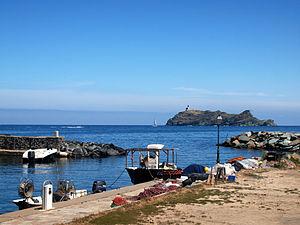
Ersa, Cap Corse (Corse) - L'île de la Giraglia vue depuis le port de Barcaggio
Ersa est une commune française située dans la circonscription départementale de la Haute-Corse et le territoire de la collectivité de Corse. Elle appartient à l'ancienne piève de Luri, dans le Cap Corse.